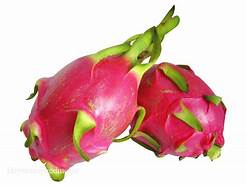
Label: Dragonfruit